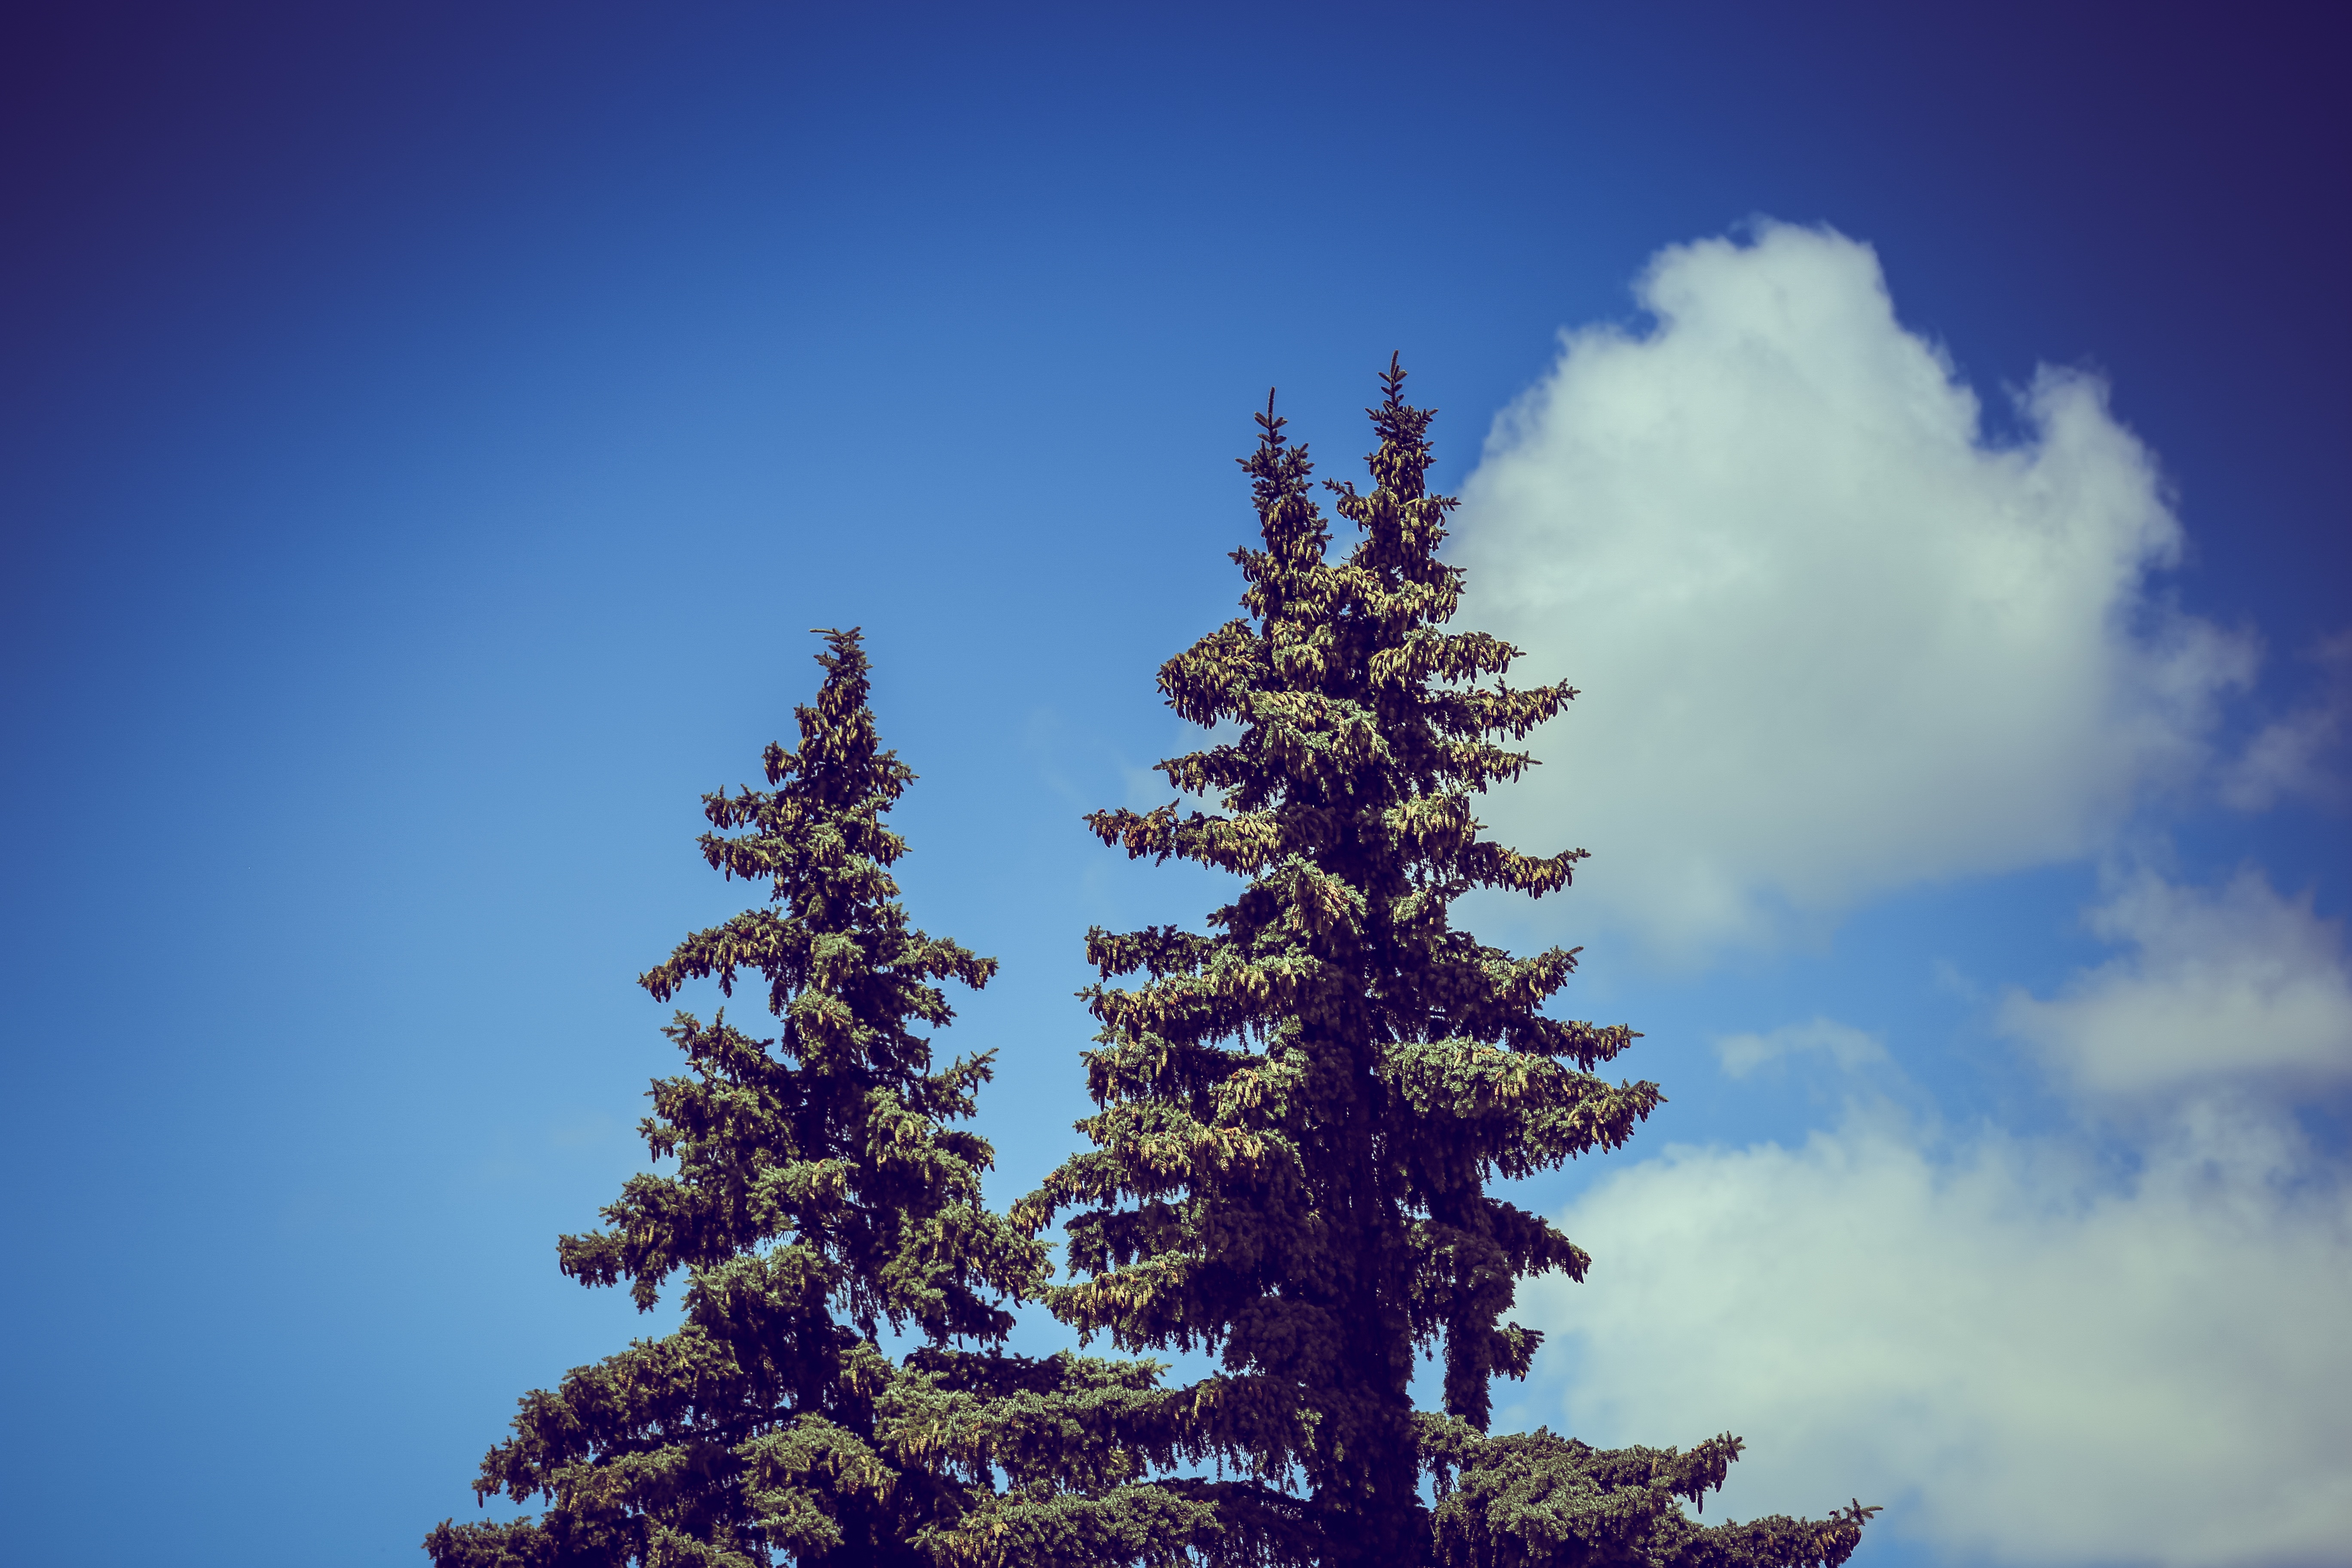
tree, nature, branch, mountain, snow, winter, cloud, plant, sky, flower, dusk, evening, reflection, blue, fir, spruce, woody plant